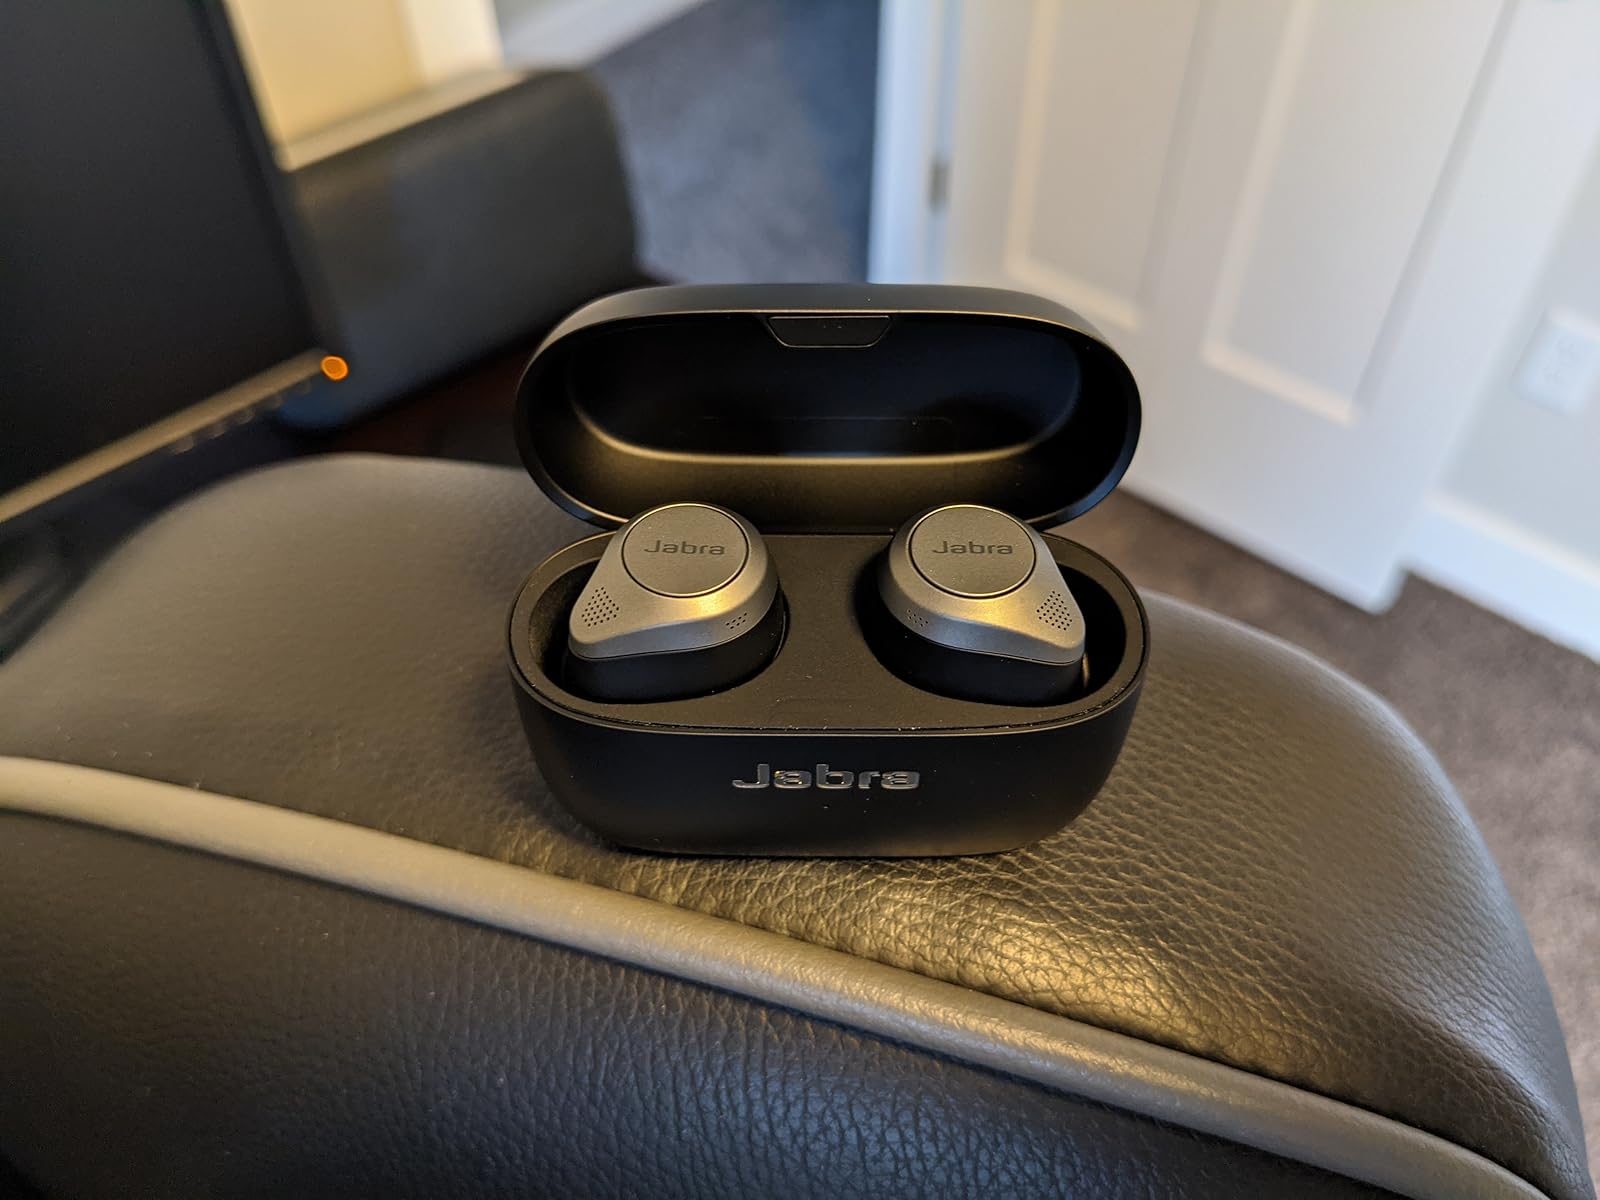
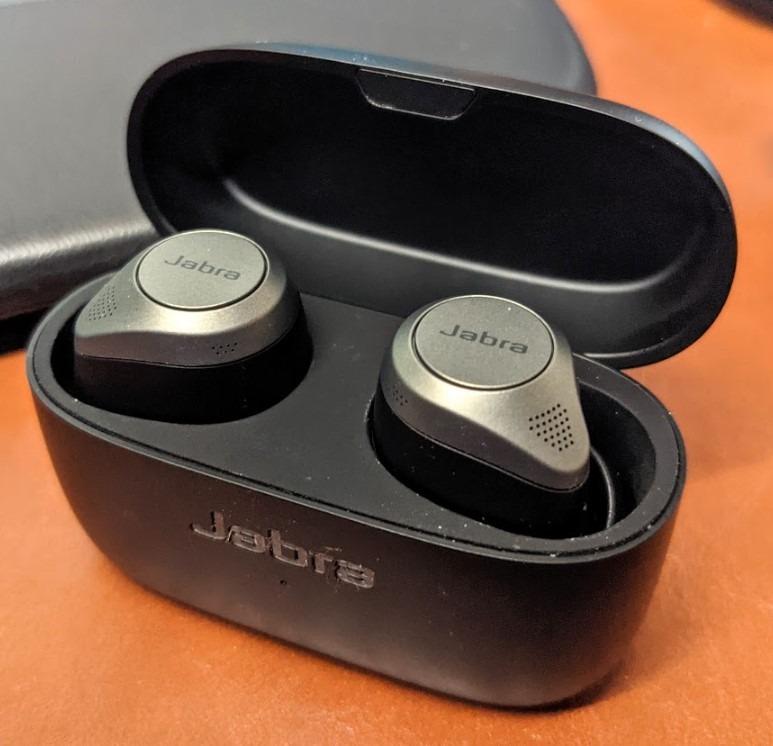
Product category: earbuds
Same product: yes